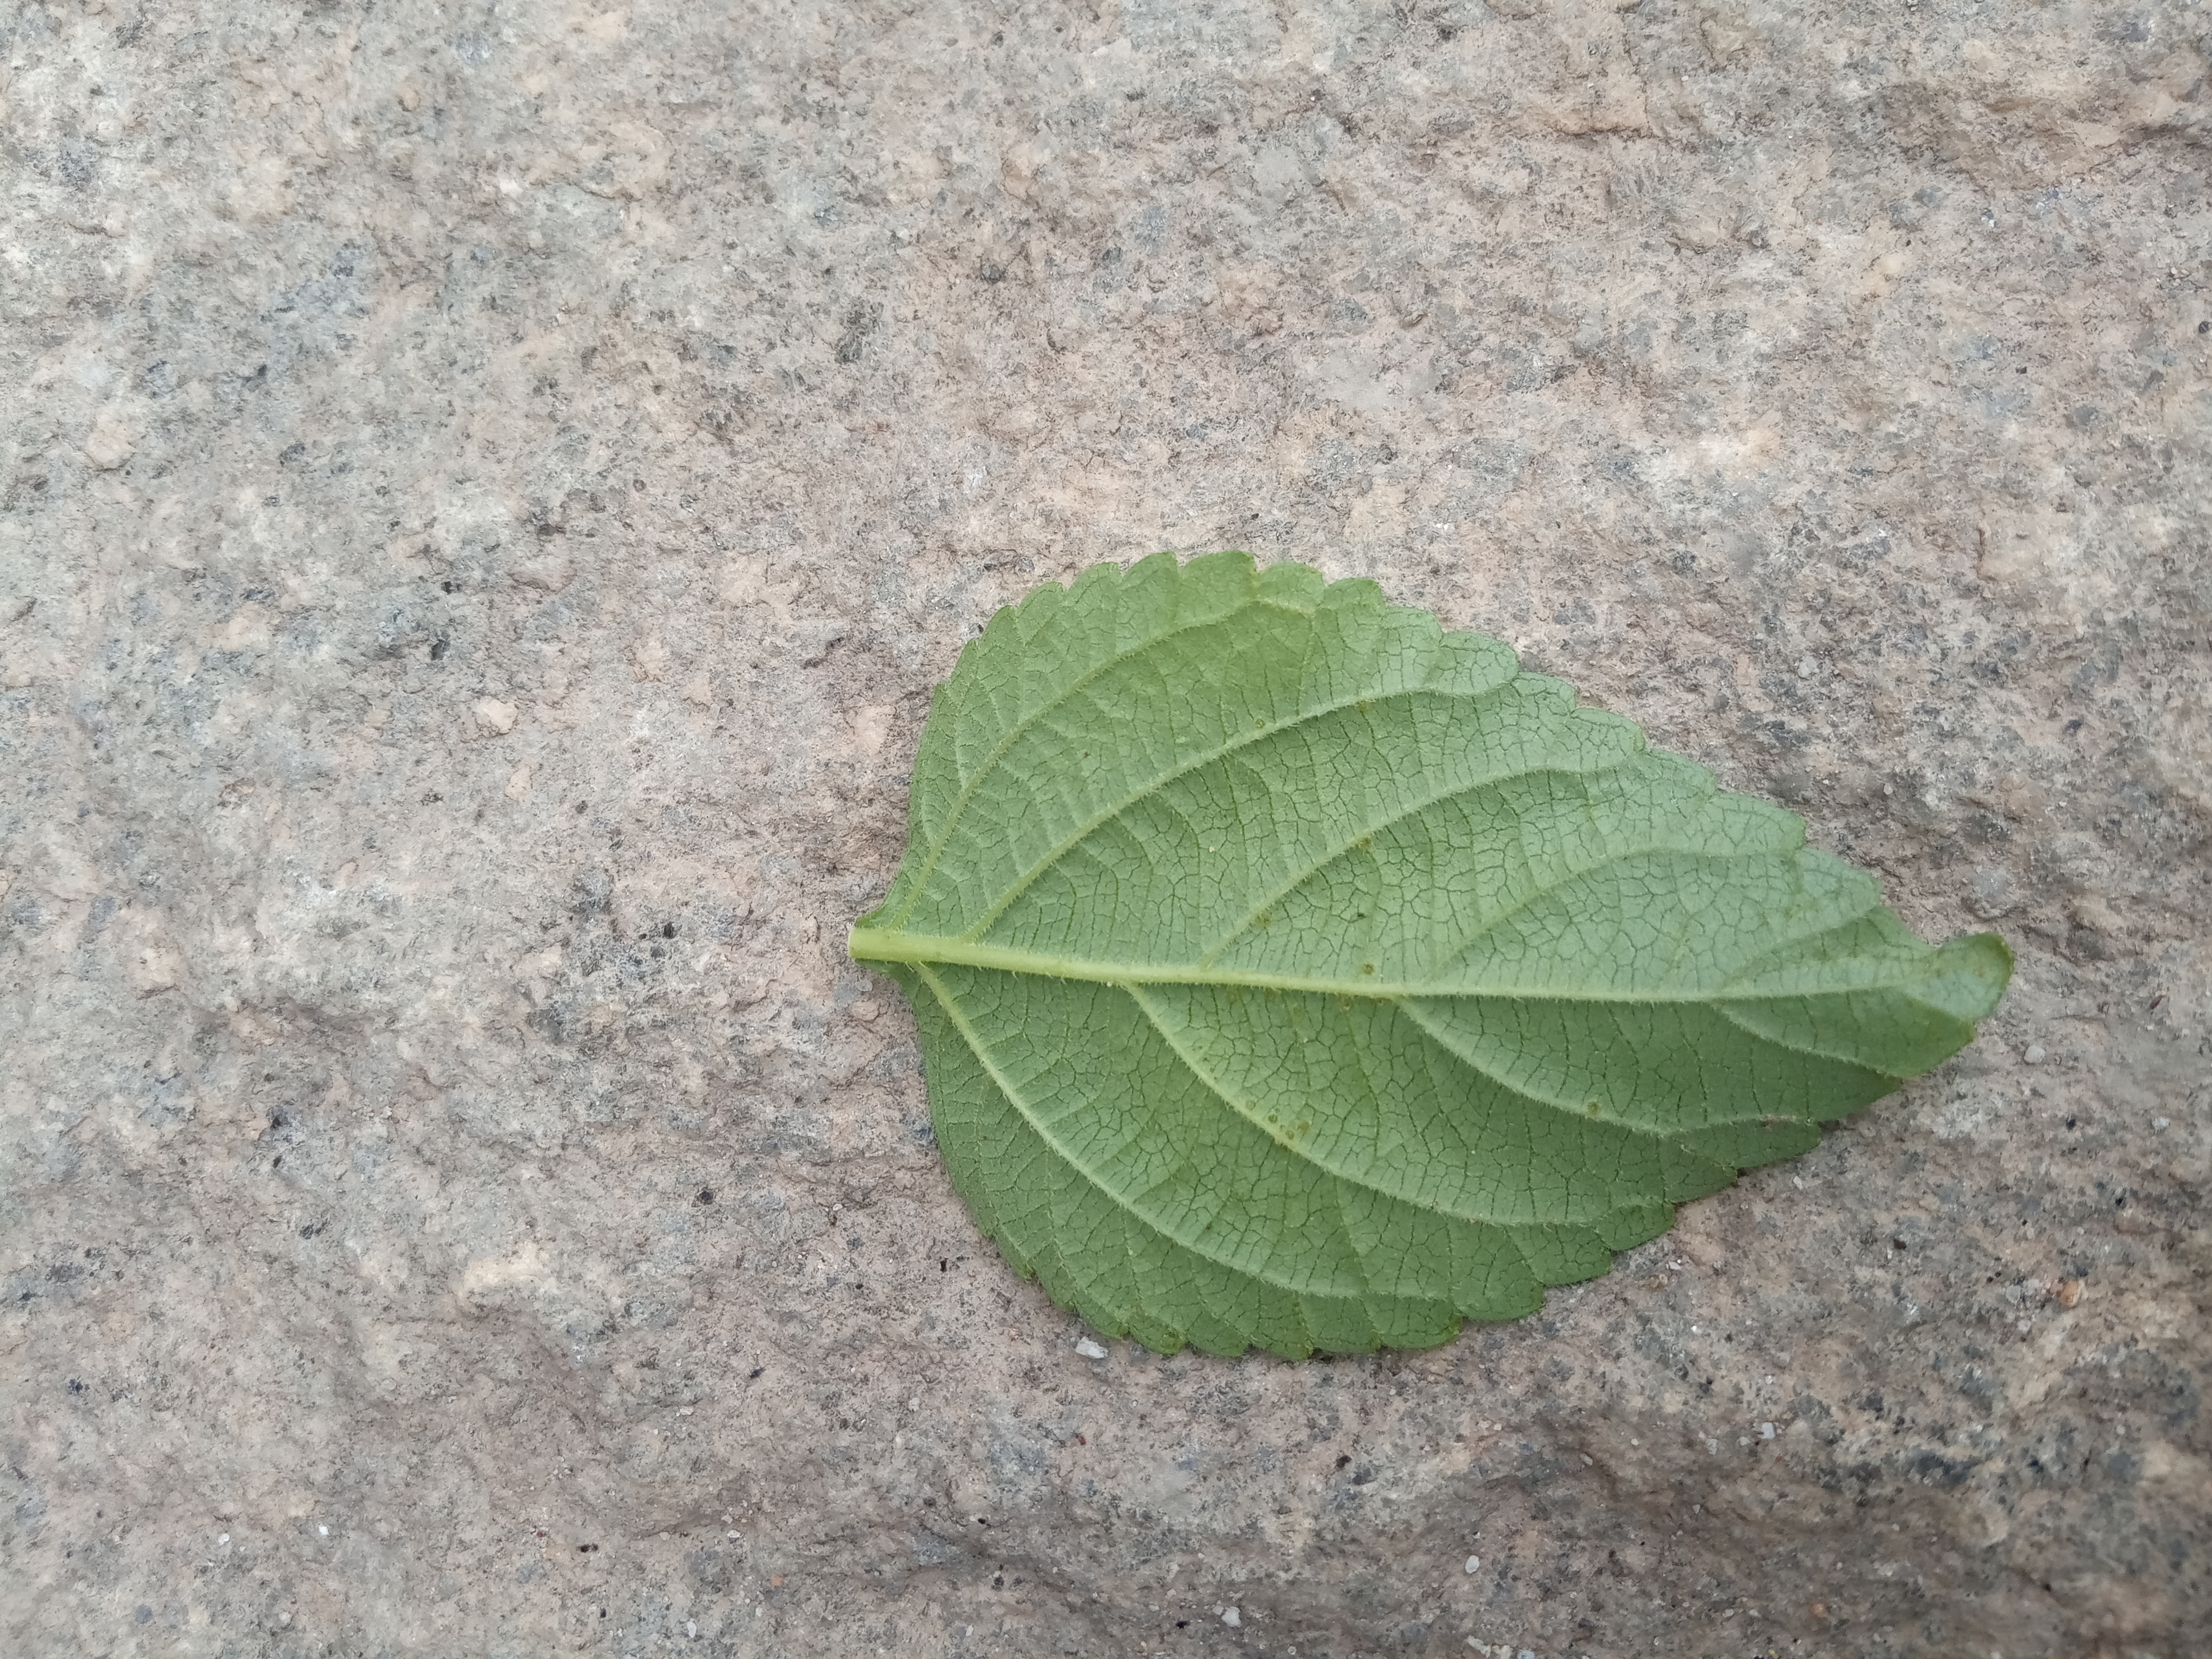
Plant: Lantana